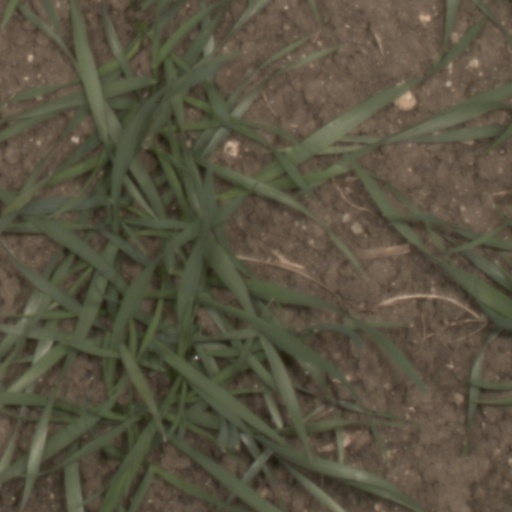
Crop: wheat